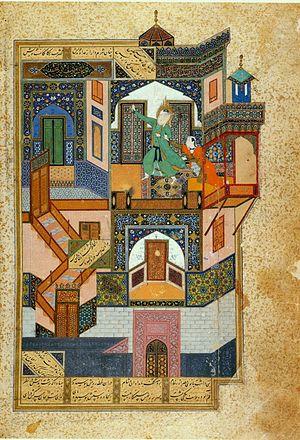
Les thèmes de la miniature persane sont pour la plupart liés à la mythologie persane et à la poésie. Les artistes occidentaux ont surtout découvert la miniature persane au début du XXᵉ siècle. Les miniatures persanes utilisent de la géométrie pure et une palette de couleurs vives. L'aspect particulier de la miniature persane réside dans le fait qu'elle absorbe les complexités et qu'elle réussit étonnamment à traiter des questions comme la nature de l'art et la perception dans ses chefs-d'œuvre.
Joseph est un personnage important dans la Bible hébraïque et le Coran. Il relie la chronique d'Abraham, d'Isaac et de Jacob en Canaan à l'histoire ultérieure de la libération des Israélites de l'esclavage en Égypte.